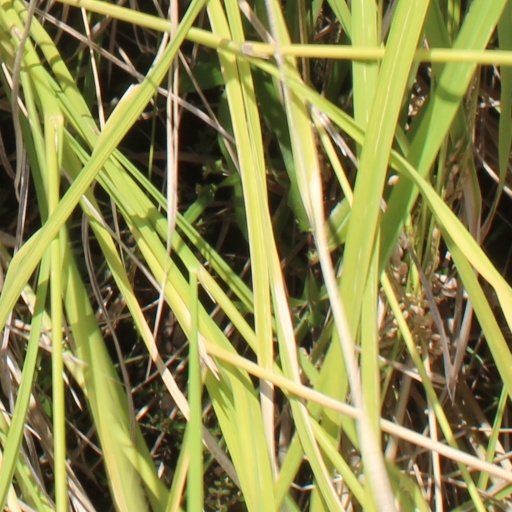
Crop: rice